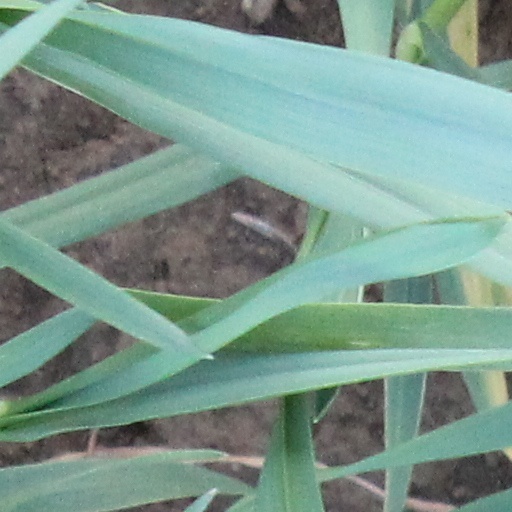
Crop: wheat